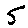
Label: 5